Arthur Mee

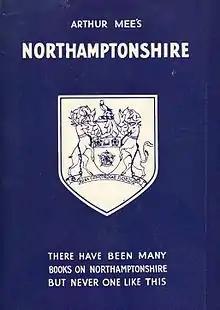
The Northamptonshire volume in The King's England series.

Arthur Henry Mee (21 July 187527 May 1943) was an English writer, journalist and educator. He is best known for "The Harmsworth Self-Educator", "The Children's Encyclopædia", "The Children's Newspaper", and "The King's England".